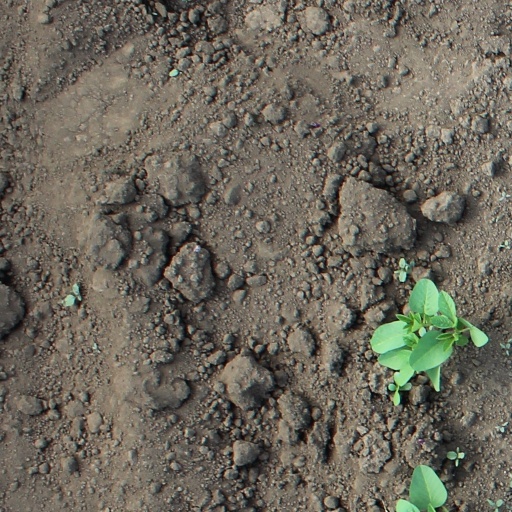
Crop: soybean